Gandhara

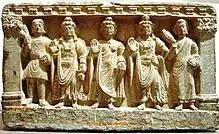
Maitreya Bodhisattva, Gautama Buddha, and Avalokiteśvara Bodhisattva. 2nd–3rd century CE, Gandhāra.

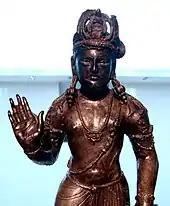
Bronze statue of Avalokiteśvara Bodhisattva. Fearlessness mudrā. 3rd century CE, Gandhāra.

As per Pali sources, Buddhism first reached Gandhara following the Third Buddhist council which was held in Pataliputra during the reign of Ashoka in the third-century BCE. Various monks were dispatched to different parts of the empire and the missionary dispatched to Gandhara specifically was Majjhantika who originated from the city of Varanasi in India.